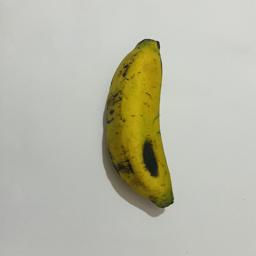
Ripeness: Semi-ripe